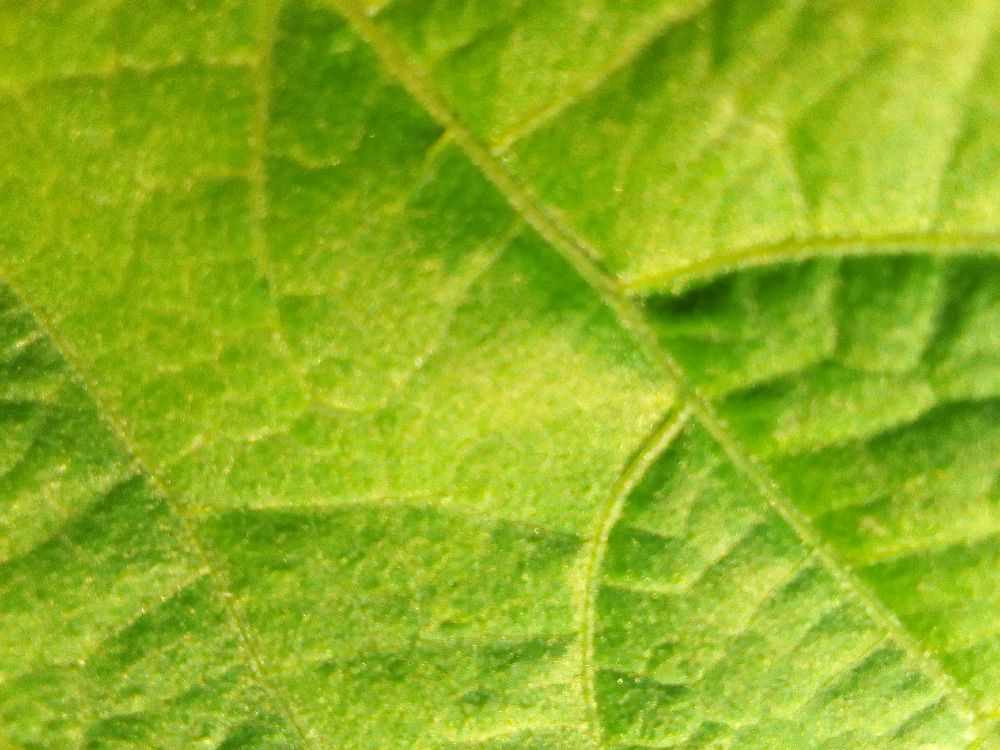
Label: healthy